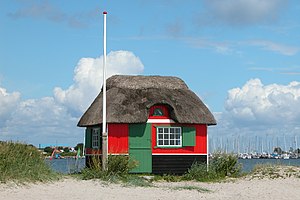
Eriks Hale
Badehus på Eriks Hale
Der er farverige badehuse på stranden ved Ærø Hale (der også kaldes Eriks Hale) nær Marstal. Den 1,5 km lange Ærøs Hale består af strandvolde, sandrevler og krumodder. Det er et ""levende"" landskab, som p.g.a. havets påvirkning til stadighed ændrer form
Eriks Hale eller Ærø Hale, er en landtange sydøst for Marstal på Ærø, der består af en kilometer lang sandtange med lave klitter, der mod nord breder sig ud med et system af strandsøer, strandvolde og krumodder. Eriks Hale vokser til stadighed ved tilførsel af materiale fra klinterne ved Vejsnæs Nakke langs sydkysten af Ærø.